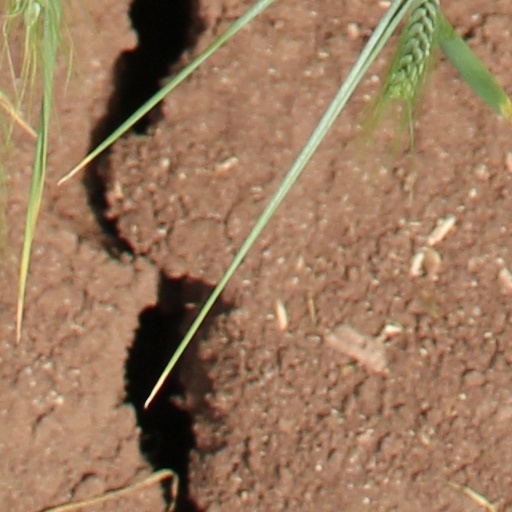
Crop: wheat